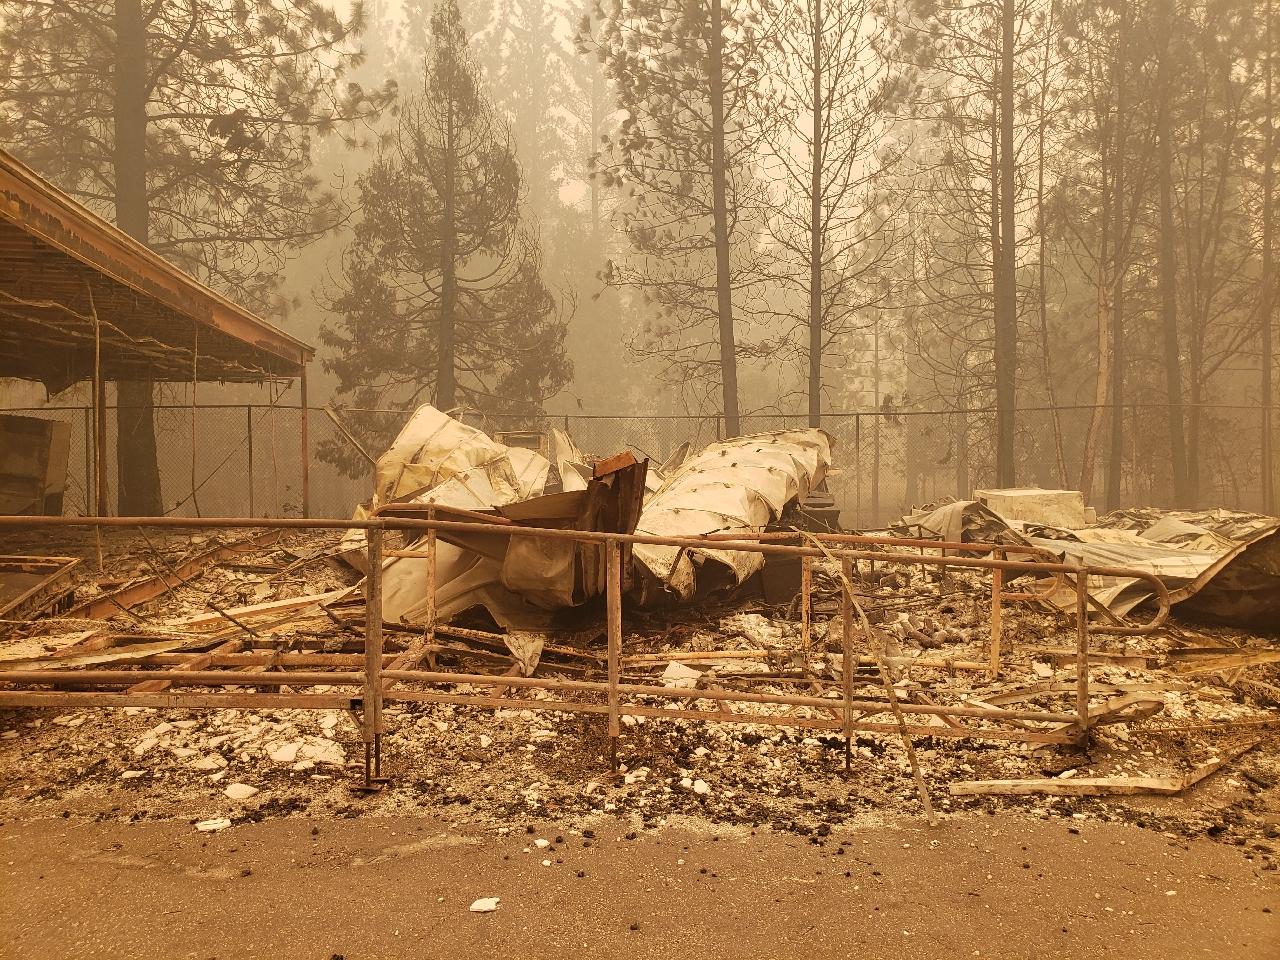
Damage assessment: destroyed